Budoy

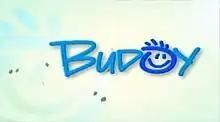
Title card

Budoy is a Philippine television drama series broadcast by ABS-CBN. Directed by Ruel S. Bayani and Claudio "Tots" Sanchez-Mariscal IV. It stars Gerald Anderson, Jessy Mendiola and Enrique Gil. It aired on the network's Primetime Bida line up and worldwide on TFC from October 10, 2011 to March 9, 2012, replacing "Guns and Roses" and first season of "The Biggest Loser Pinoy Edition" and was replaced by "Dahil sa Pag-ibig."